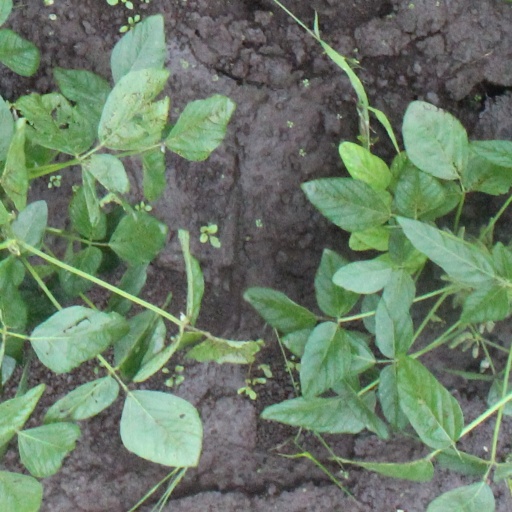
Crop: soybean